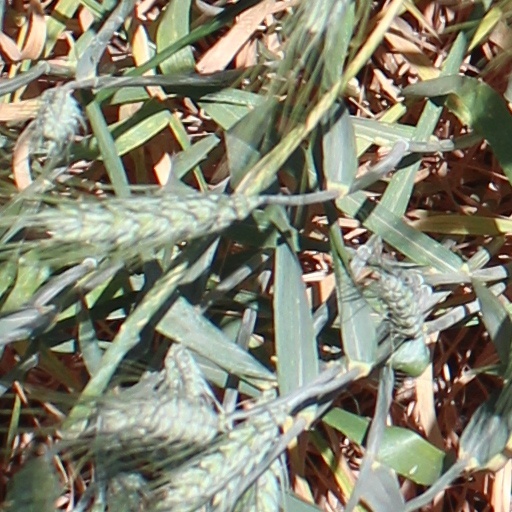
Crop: wheat